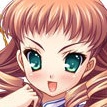
Portrait style: Anime Portrait